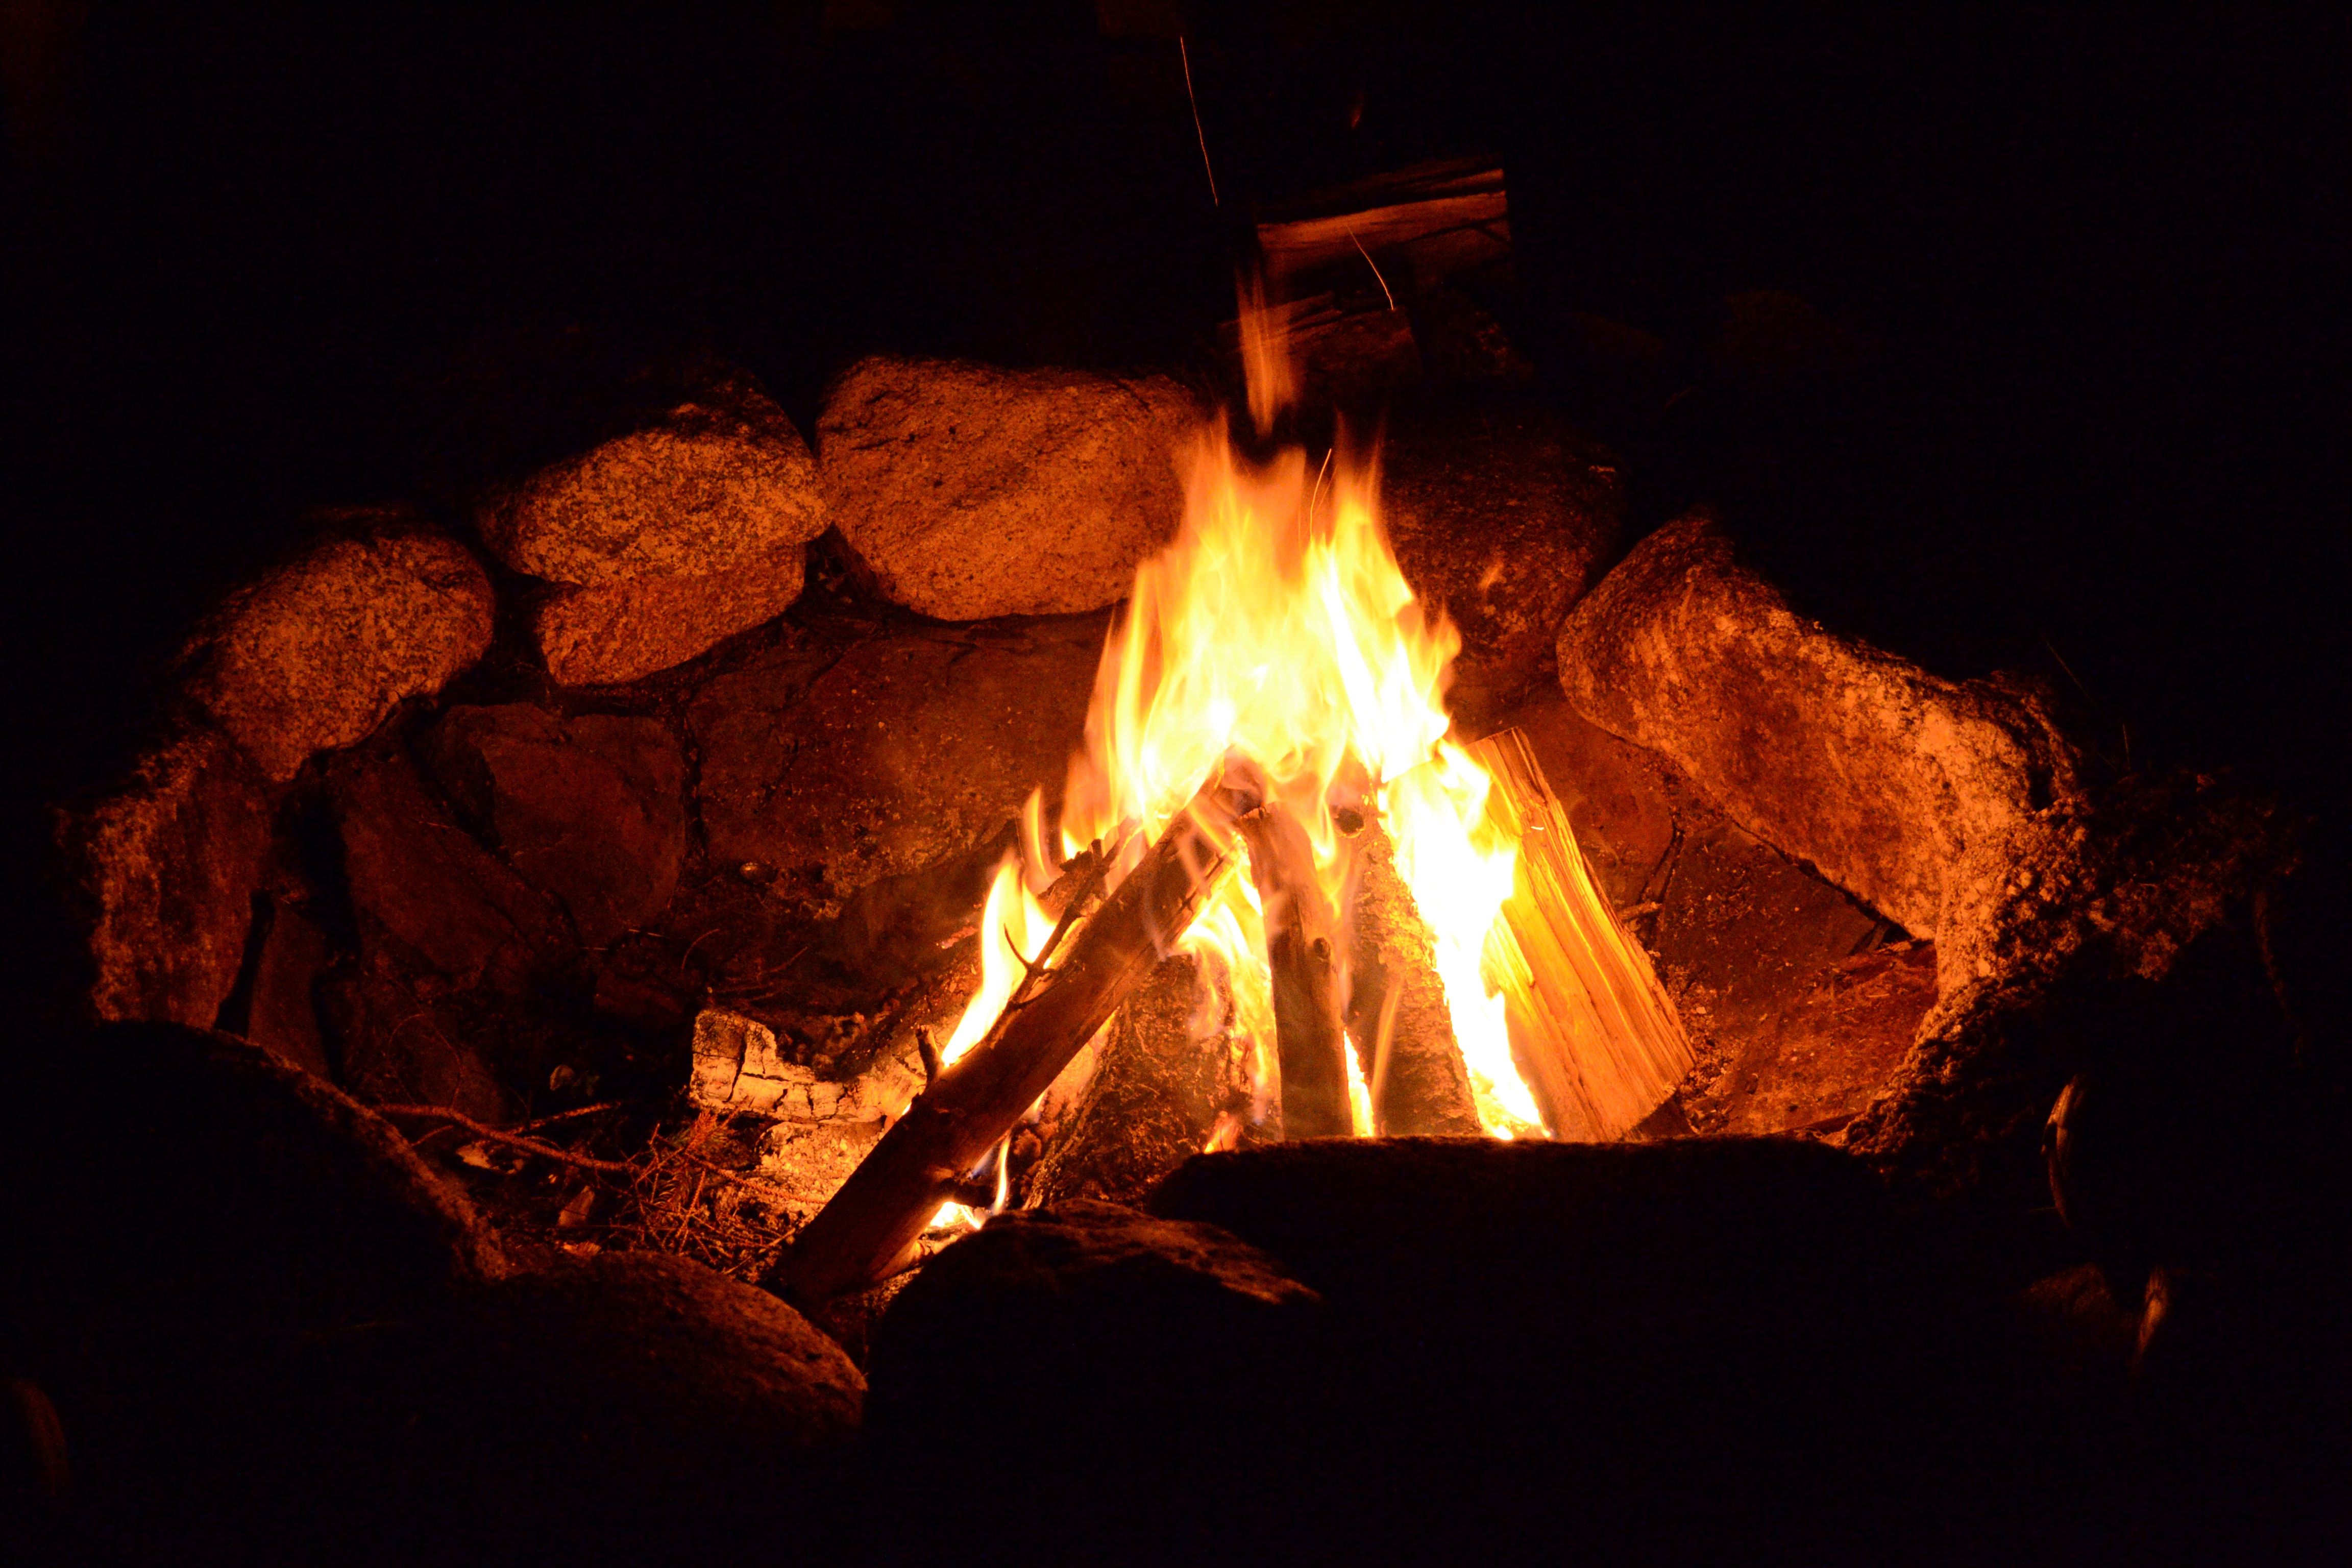
night, flame, fire, fireplace, darkness, campfire, bonfire, hot, geological phenomenon